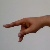
The image shows a hand gesture representing the letter 'P' in Indian Sign Language.